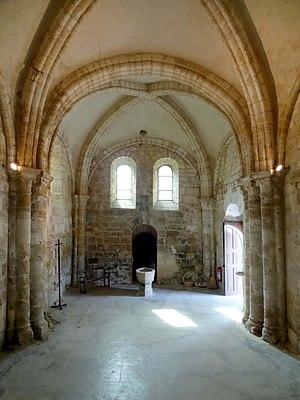
Intérieur de l'église - voir titre.
L'église Notre-Dame-de-l'Assomption est une église catholique paroissiale, située à Gaillon-sur-Montcient, dans les Yvelines, en France. Il s'agit probablement toujours de l'église primitive de la paroisse, qui fut achevée vers le milieu du XIIᵉ siècle, puis agrandie au début du XIIIᵉ siècle. Cette église se caractérise par sa silhouette tassée, qui est imputable au clocher roman en grande partie noyé dans les combles, mais néanmoins dominée par une élégante flèche de pierre, et aussi par le fort déséquilibre entre la nef des fidèles et les parties orientales. En effet, la nef ne compte que deux travées, et n'a jamais possédé de bas-côtés, mais est néanmoins voûtée d'ogives dès sa construction à la fin de la période romane. À l'est, le transept également roman, dont la croisée sert de base au clocher, ainsi que le chœur gothique avec ses deux collatéraux, totalisent neuf travées réparties sur trois vaisseaux. Le chœur était à deux niveaux d'élévation, et dépassait deux fois en hauteur ses chapelles latérales, comme en témoigne toujours son chevet avec deux triplets superposés. Mais ses deux voûtes étaient insuffisamment contrebutées, et n'ont pas résisté au temps.